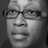
Emotion: neutral